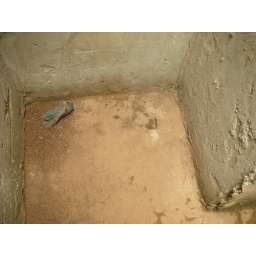
i've been trying to get the people sleeping in the house to take better care of the shower areas